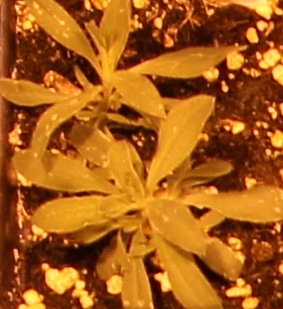
Label: Kochia